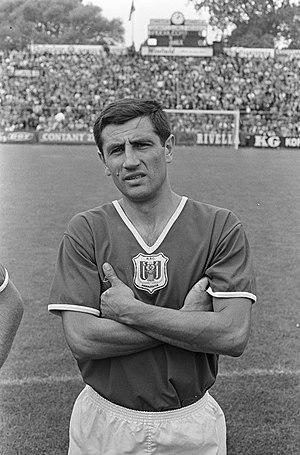
Pierre Hanon, surnommé Poep, est un footballeur belge, né le 29 décembre 1936 à Bruxelles et mort le 13 octobre 2017.